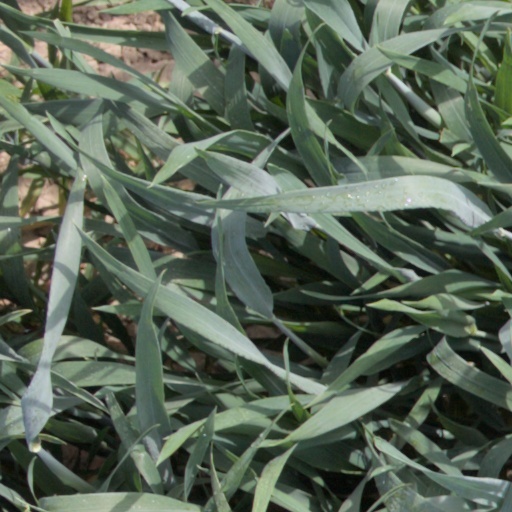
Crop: wheat